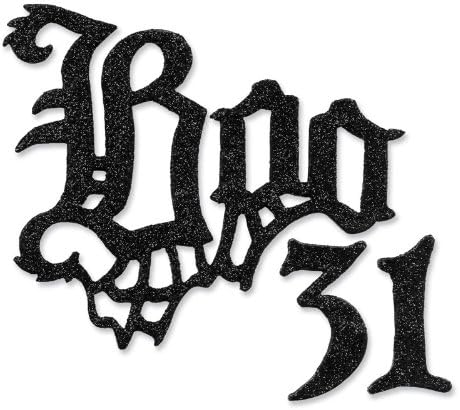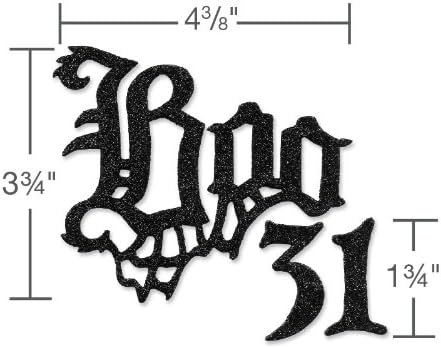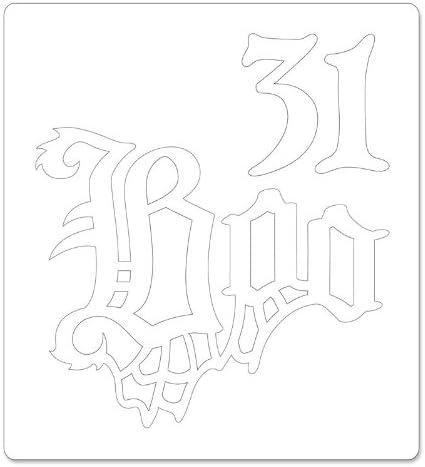
Sizzix 657455 Bigz Die Gothic Boo by Tim Holtz, Black
Category: Arts, Crafts & Sewing
A Bigz die cleanly cuts thick materials, including cardstock, chipboard, fabric, foam, magnet, leather, metallic foil, paper and sandpaper (in limited use). Its wider size offers you more design options. Measuring 5 1/2" x 6", this Bigz die showcases the bold and edgy style of Tim Holtz. This die is designed for use only with the BIGkick, Big Shot and Vagabond machines and requires the use of a pair of Cutting Pads.
Features: Sizzix Bigz Die | Category: Shape-Cutting | Themes: Holidays | Measuring 5 1/2-Inch by 6-Inch | Use only with the BIGkick; Big Shot and Vagabond machines